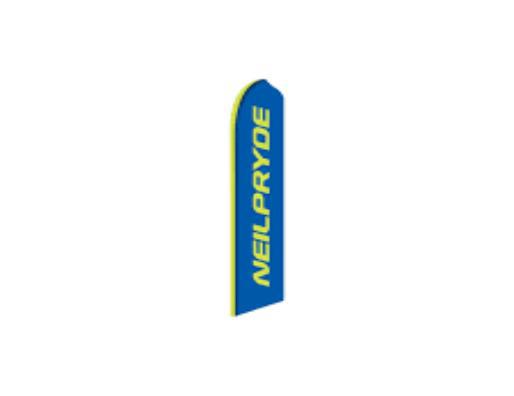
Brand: neil pryde-1
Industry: Sports